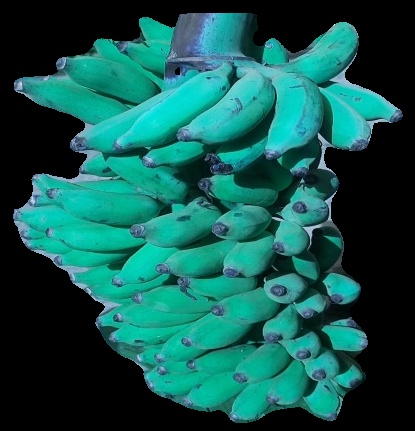
Variety: elakki-bale
Grade: grade3